MVP (South Korean band)

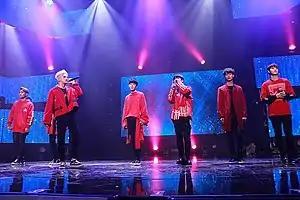
MVP in September 2017

MVP was a South Korean boy band formed by PH Entertainment in 2017. They debuted on March 13, 2017, with "Manifest".